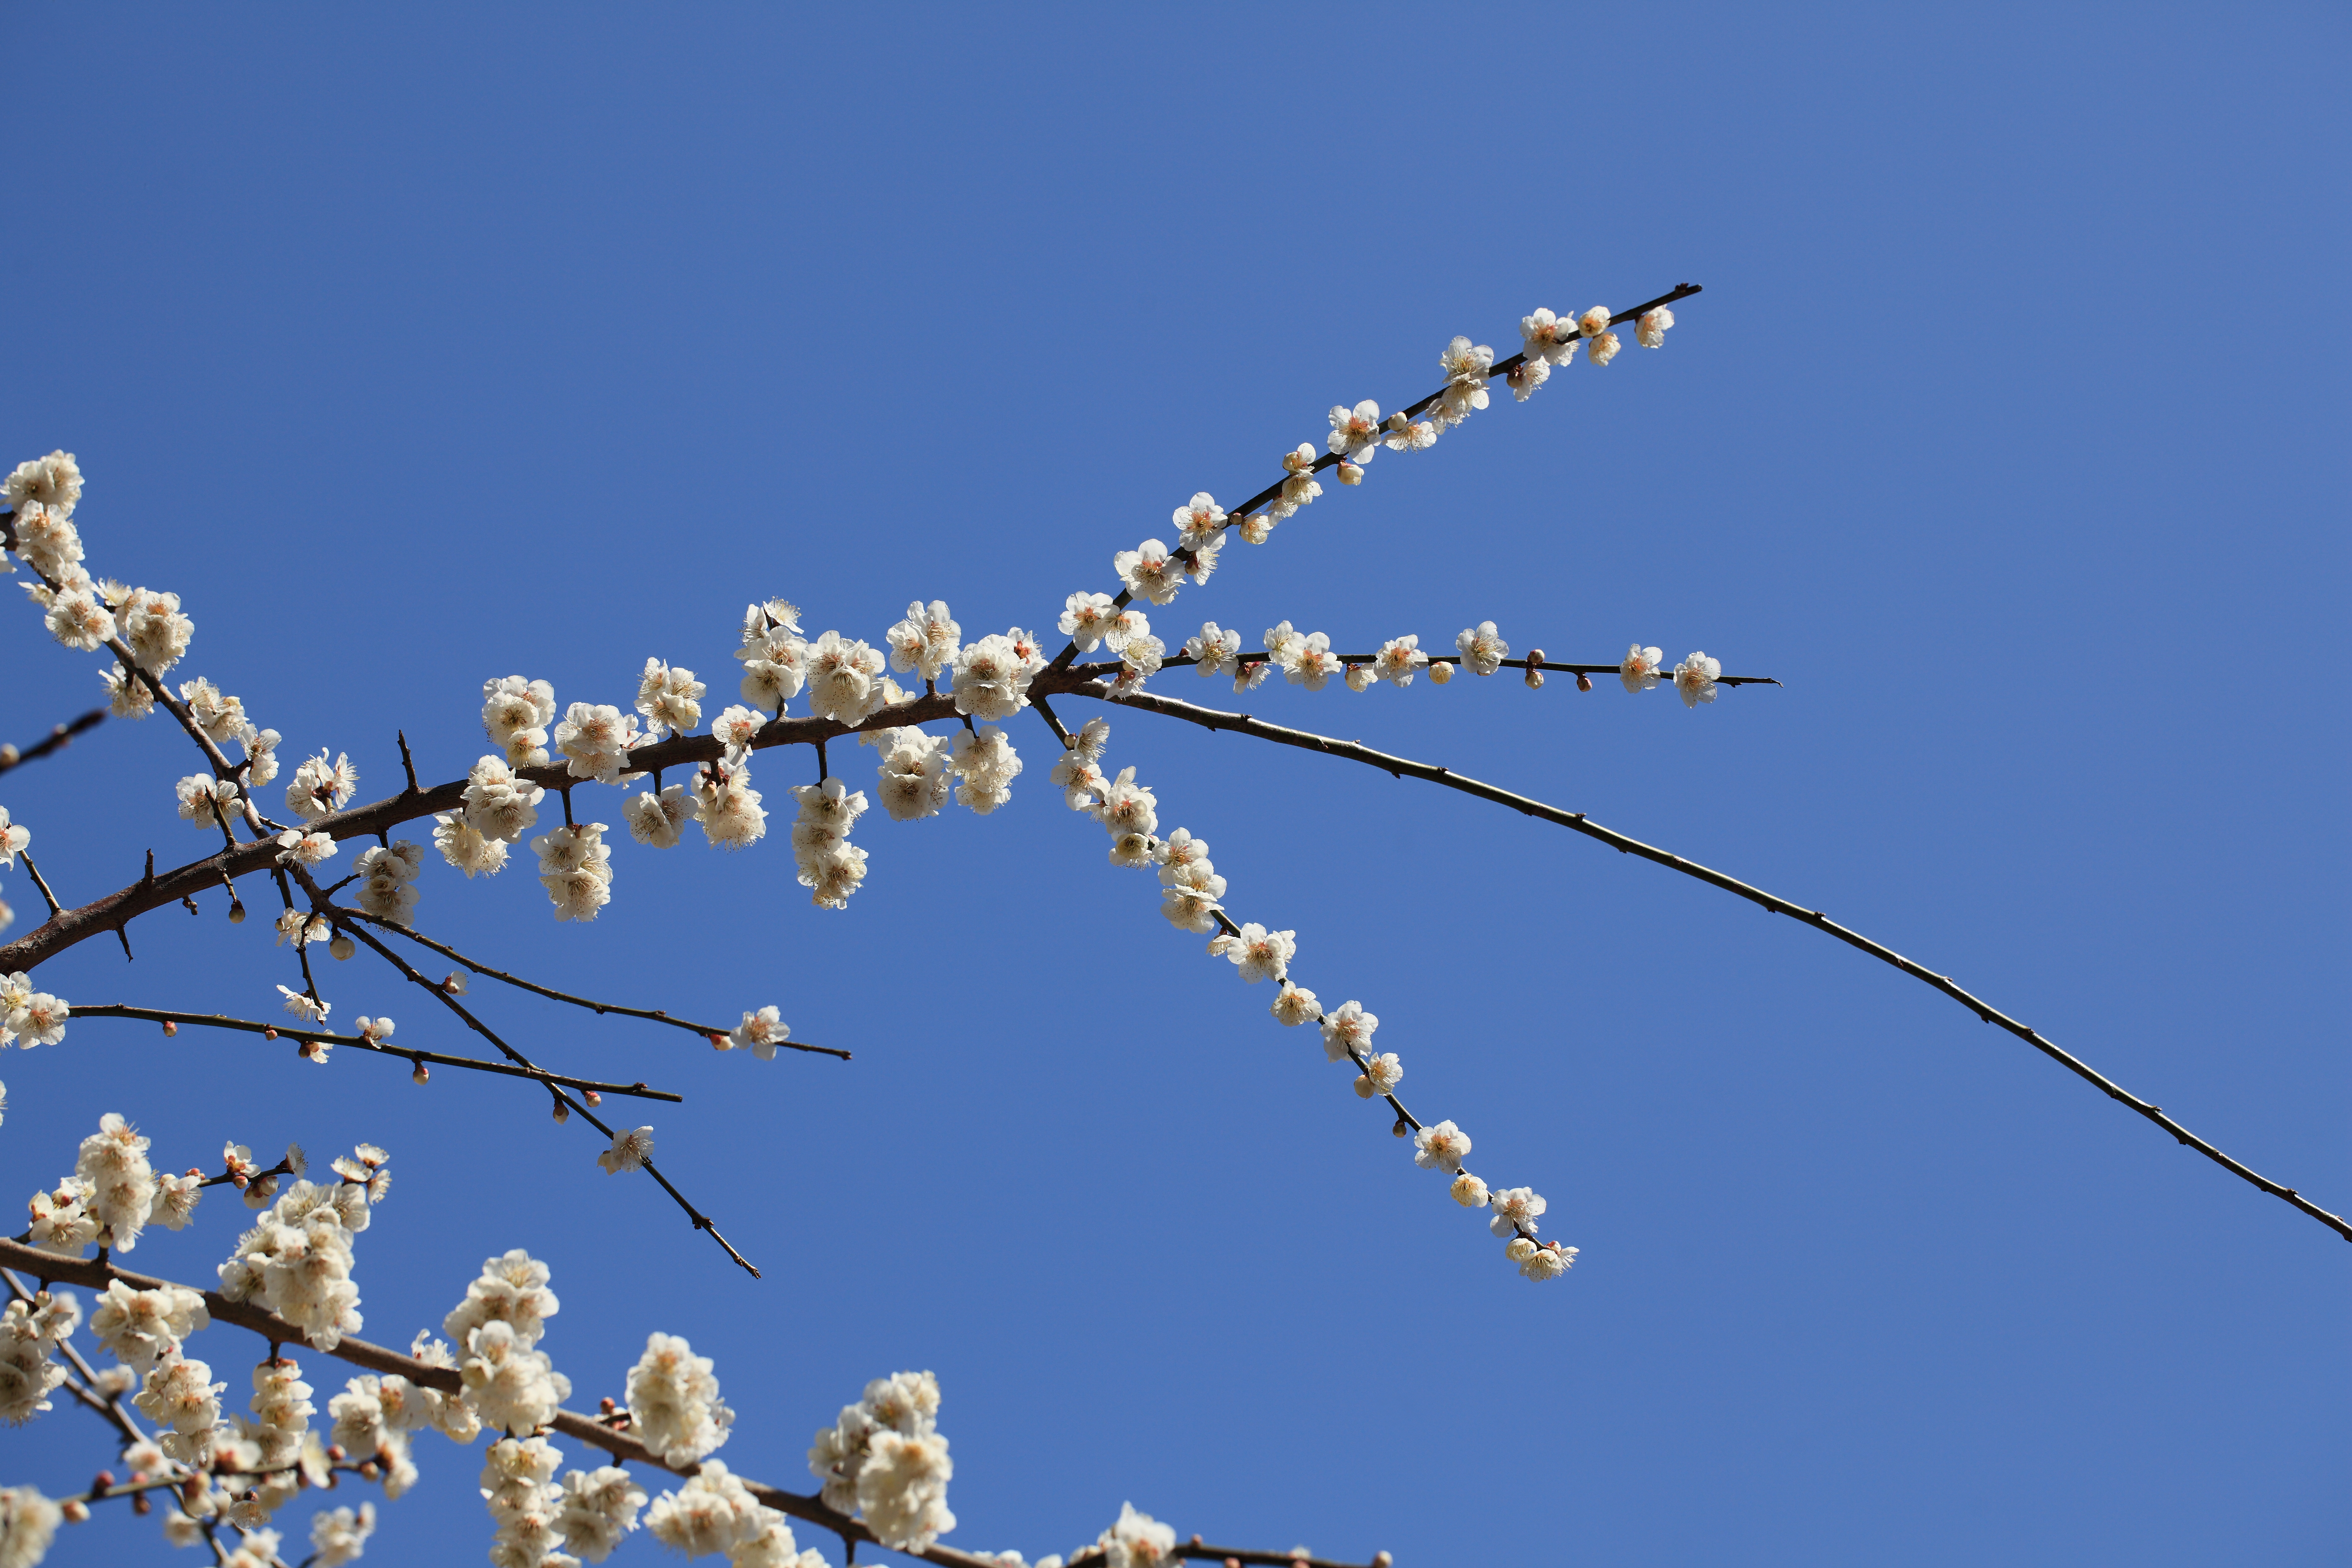
branch, blossom, plant, sky, flower, frost, spring, high, twig, 5d, hires, markii, prunus, hi, res, resolution, saitama, kawaguchi, taxonomybinomial, mume, ume, prunusmume, grass family